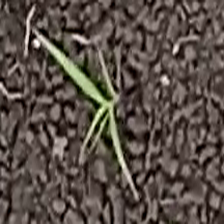
Weed species: Digitaria_SP_(Digitaria Sanguinalis )